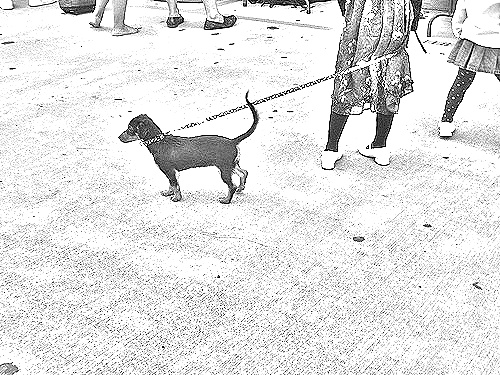
Portrait style: Sketch Portrait